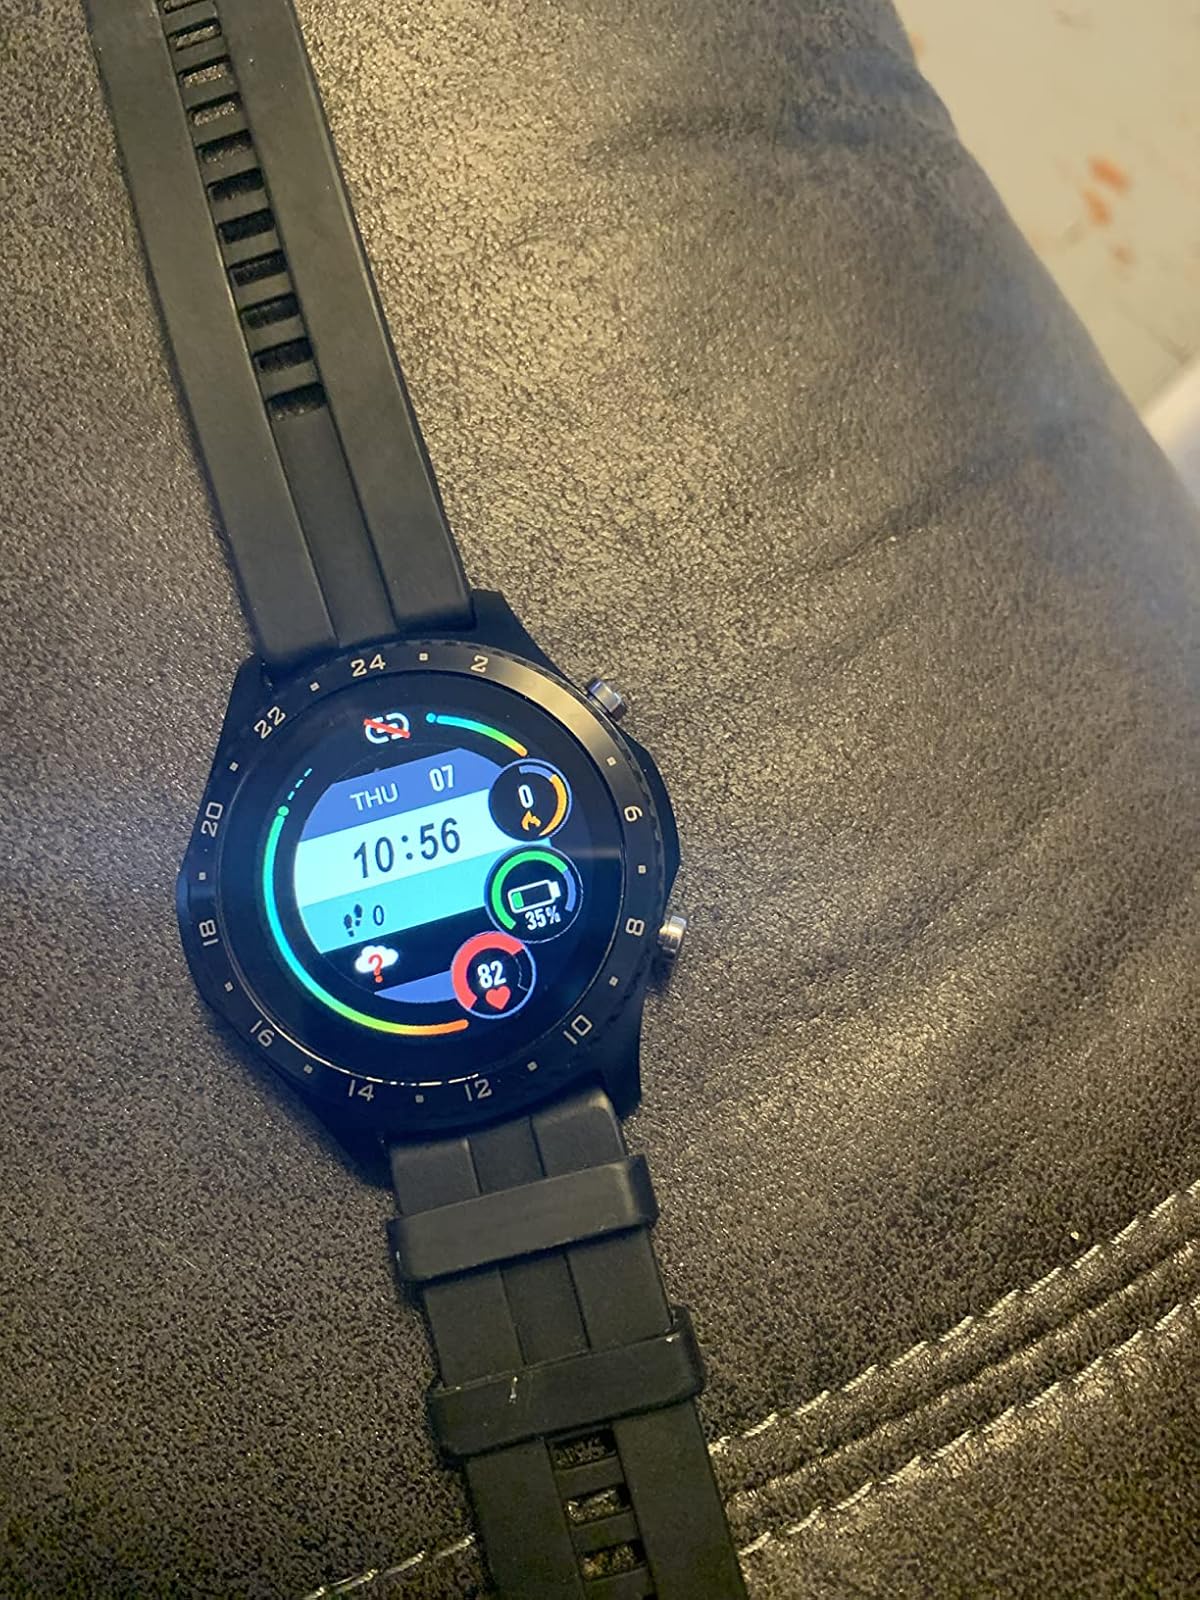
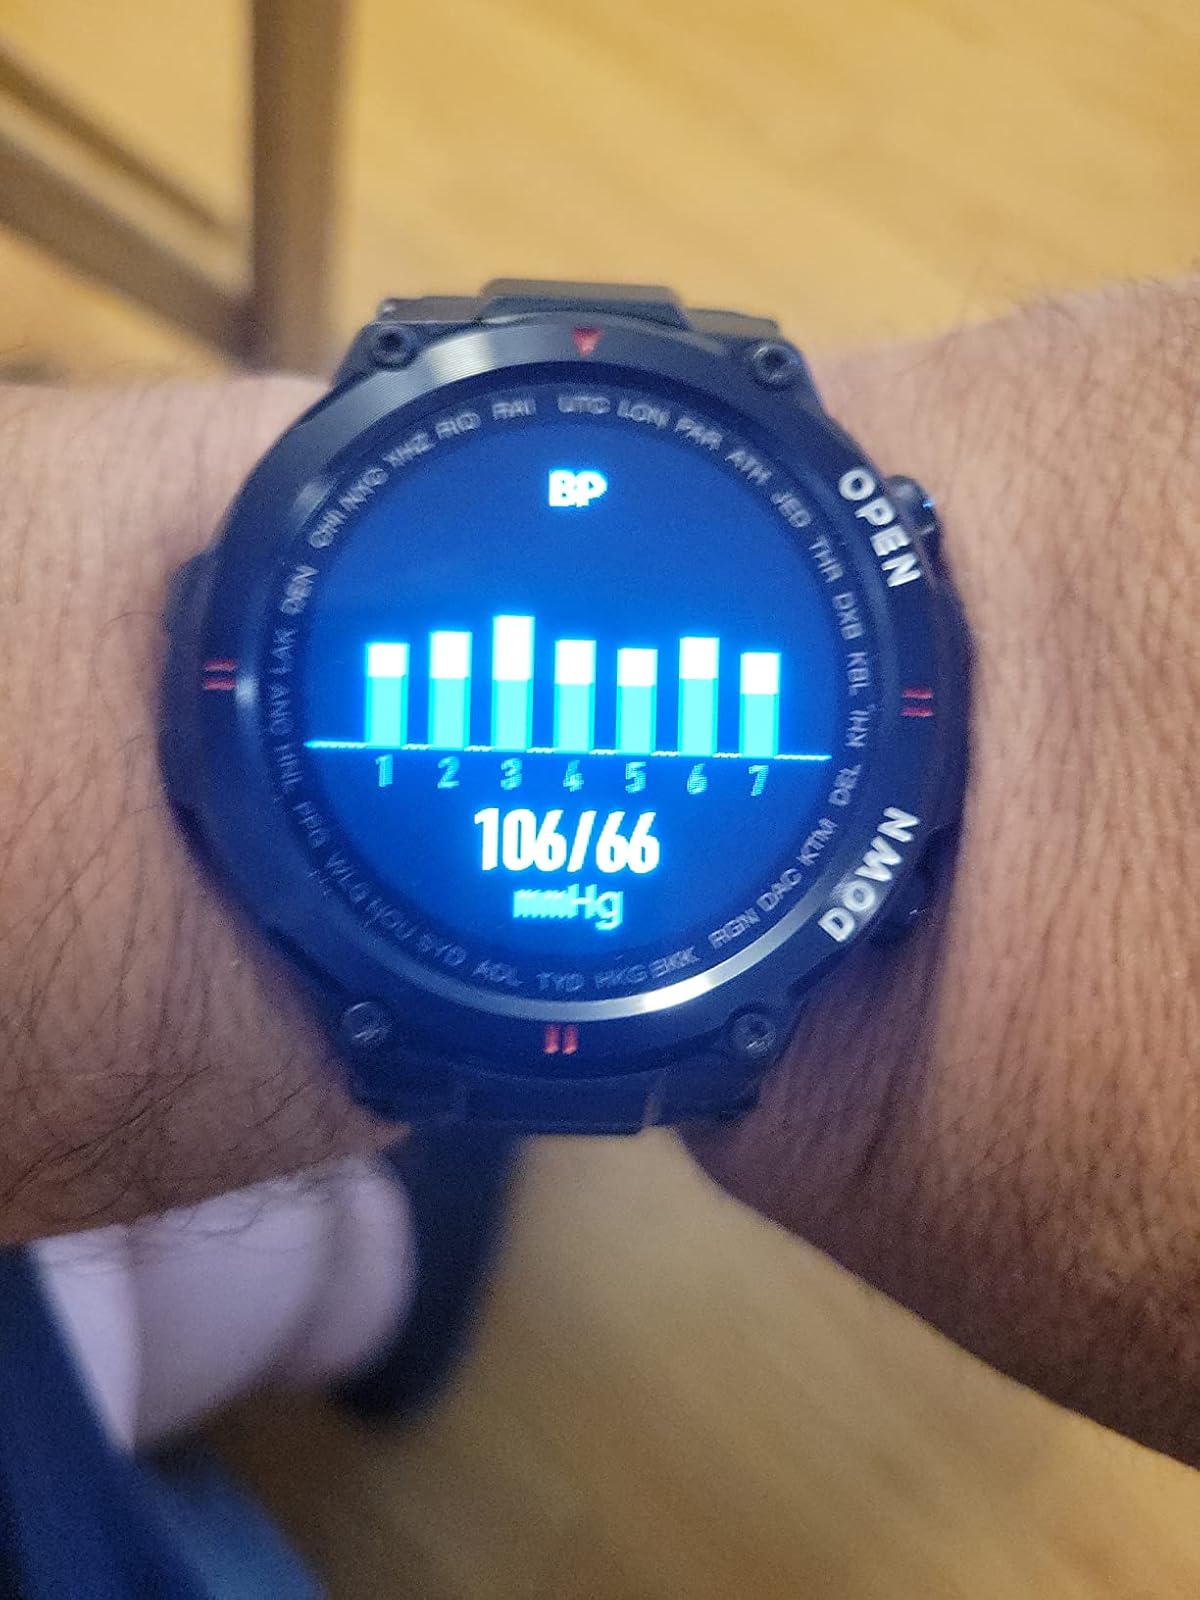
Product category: smartwatch
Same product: no